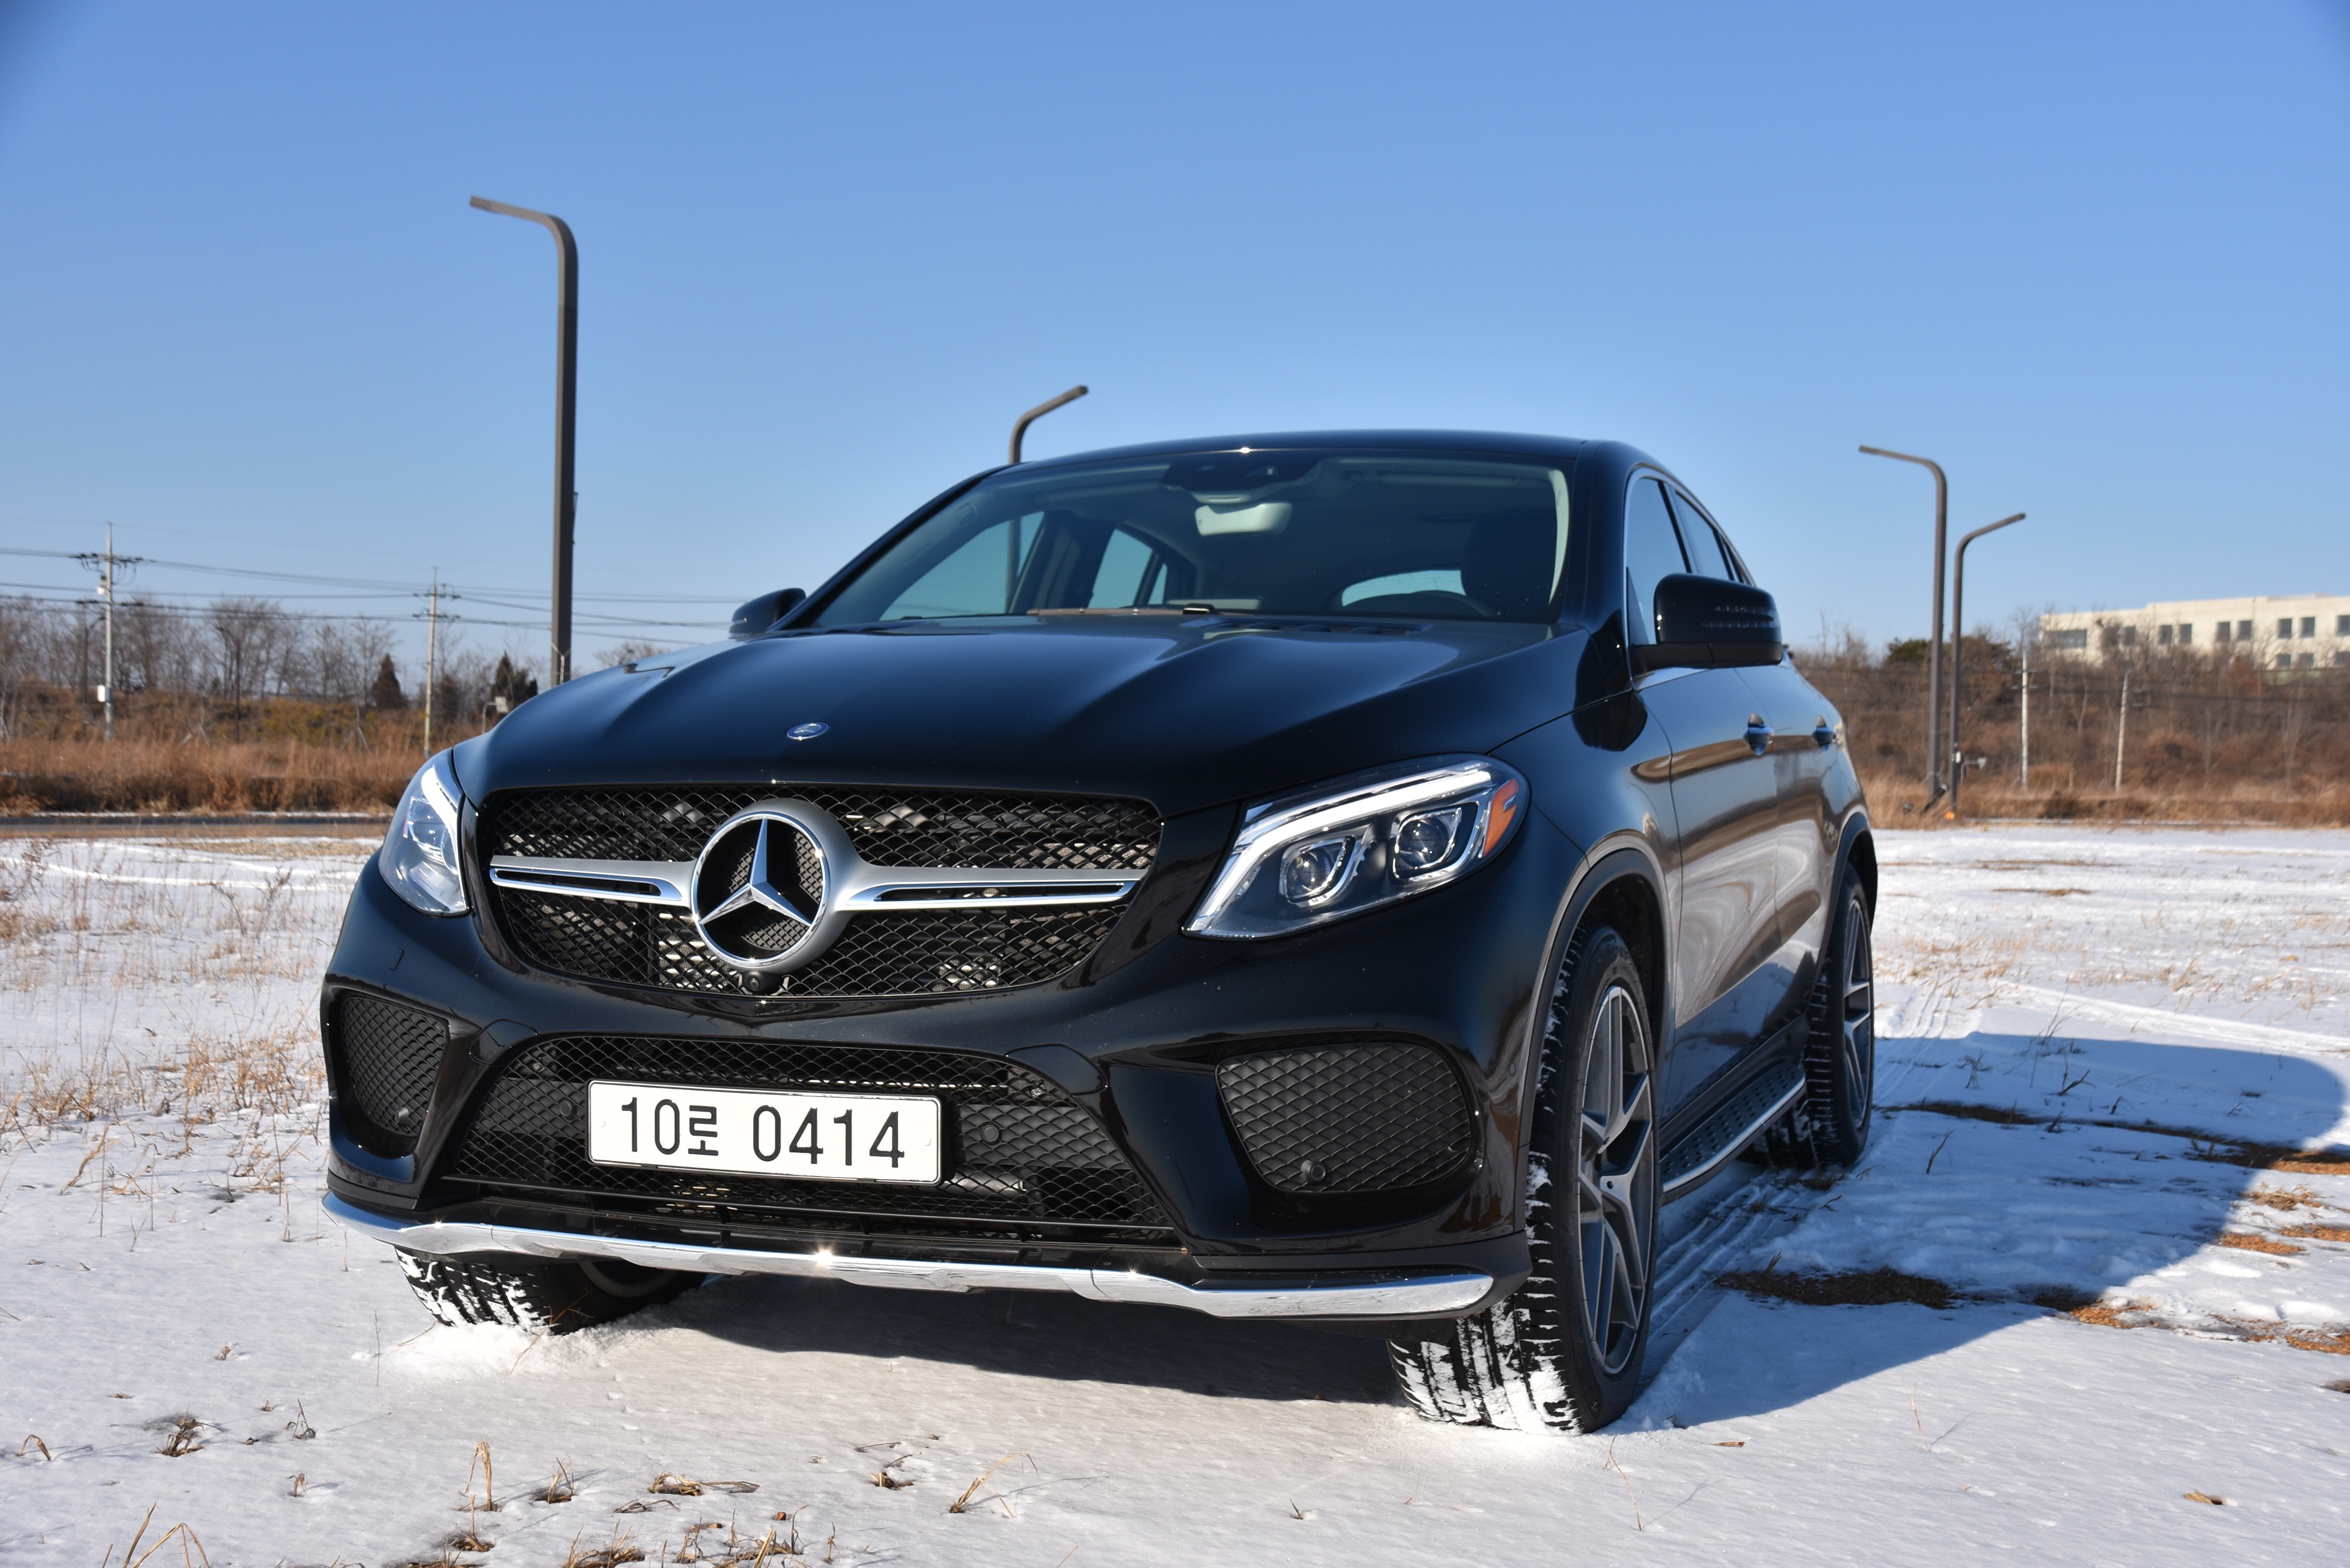
car, vehicle, land vehicle, mercedes benz, automotive design, sport utility vehicle, automobile make, wheel, compact sport utility vehicle, mercedes benz m class, bumper, mercedes benz a class, automotive exterior, luxury vehicle, crossover suv, compact car